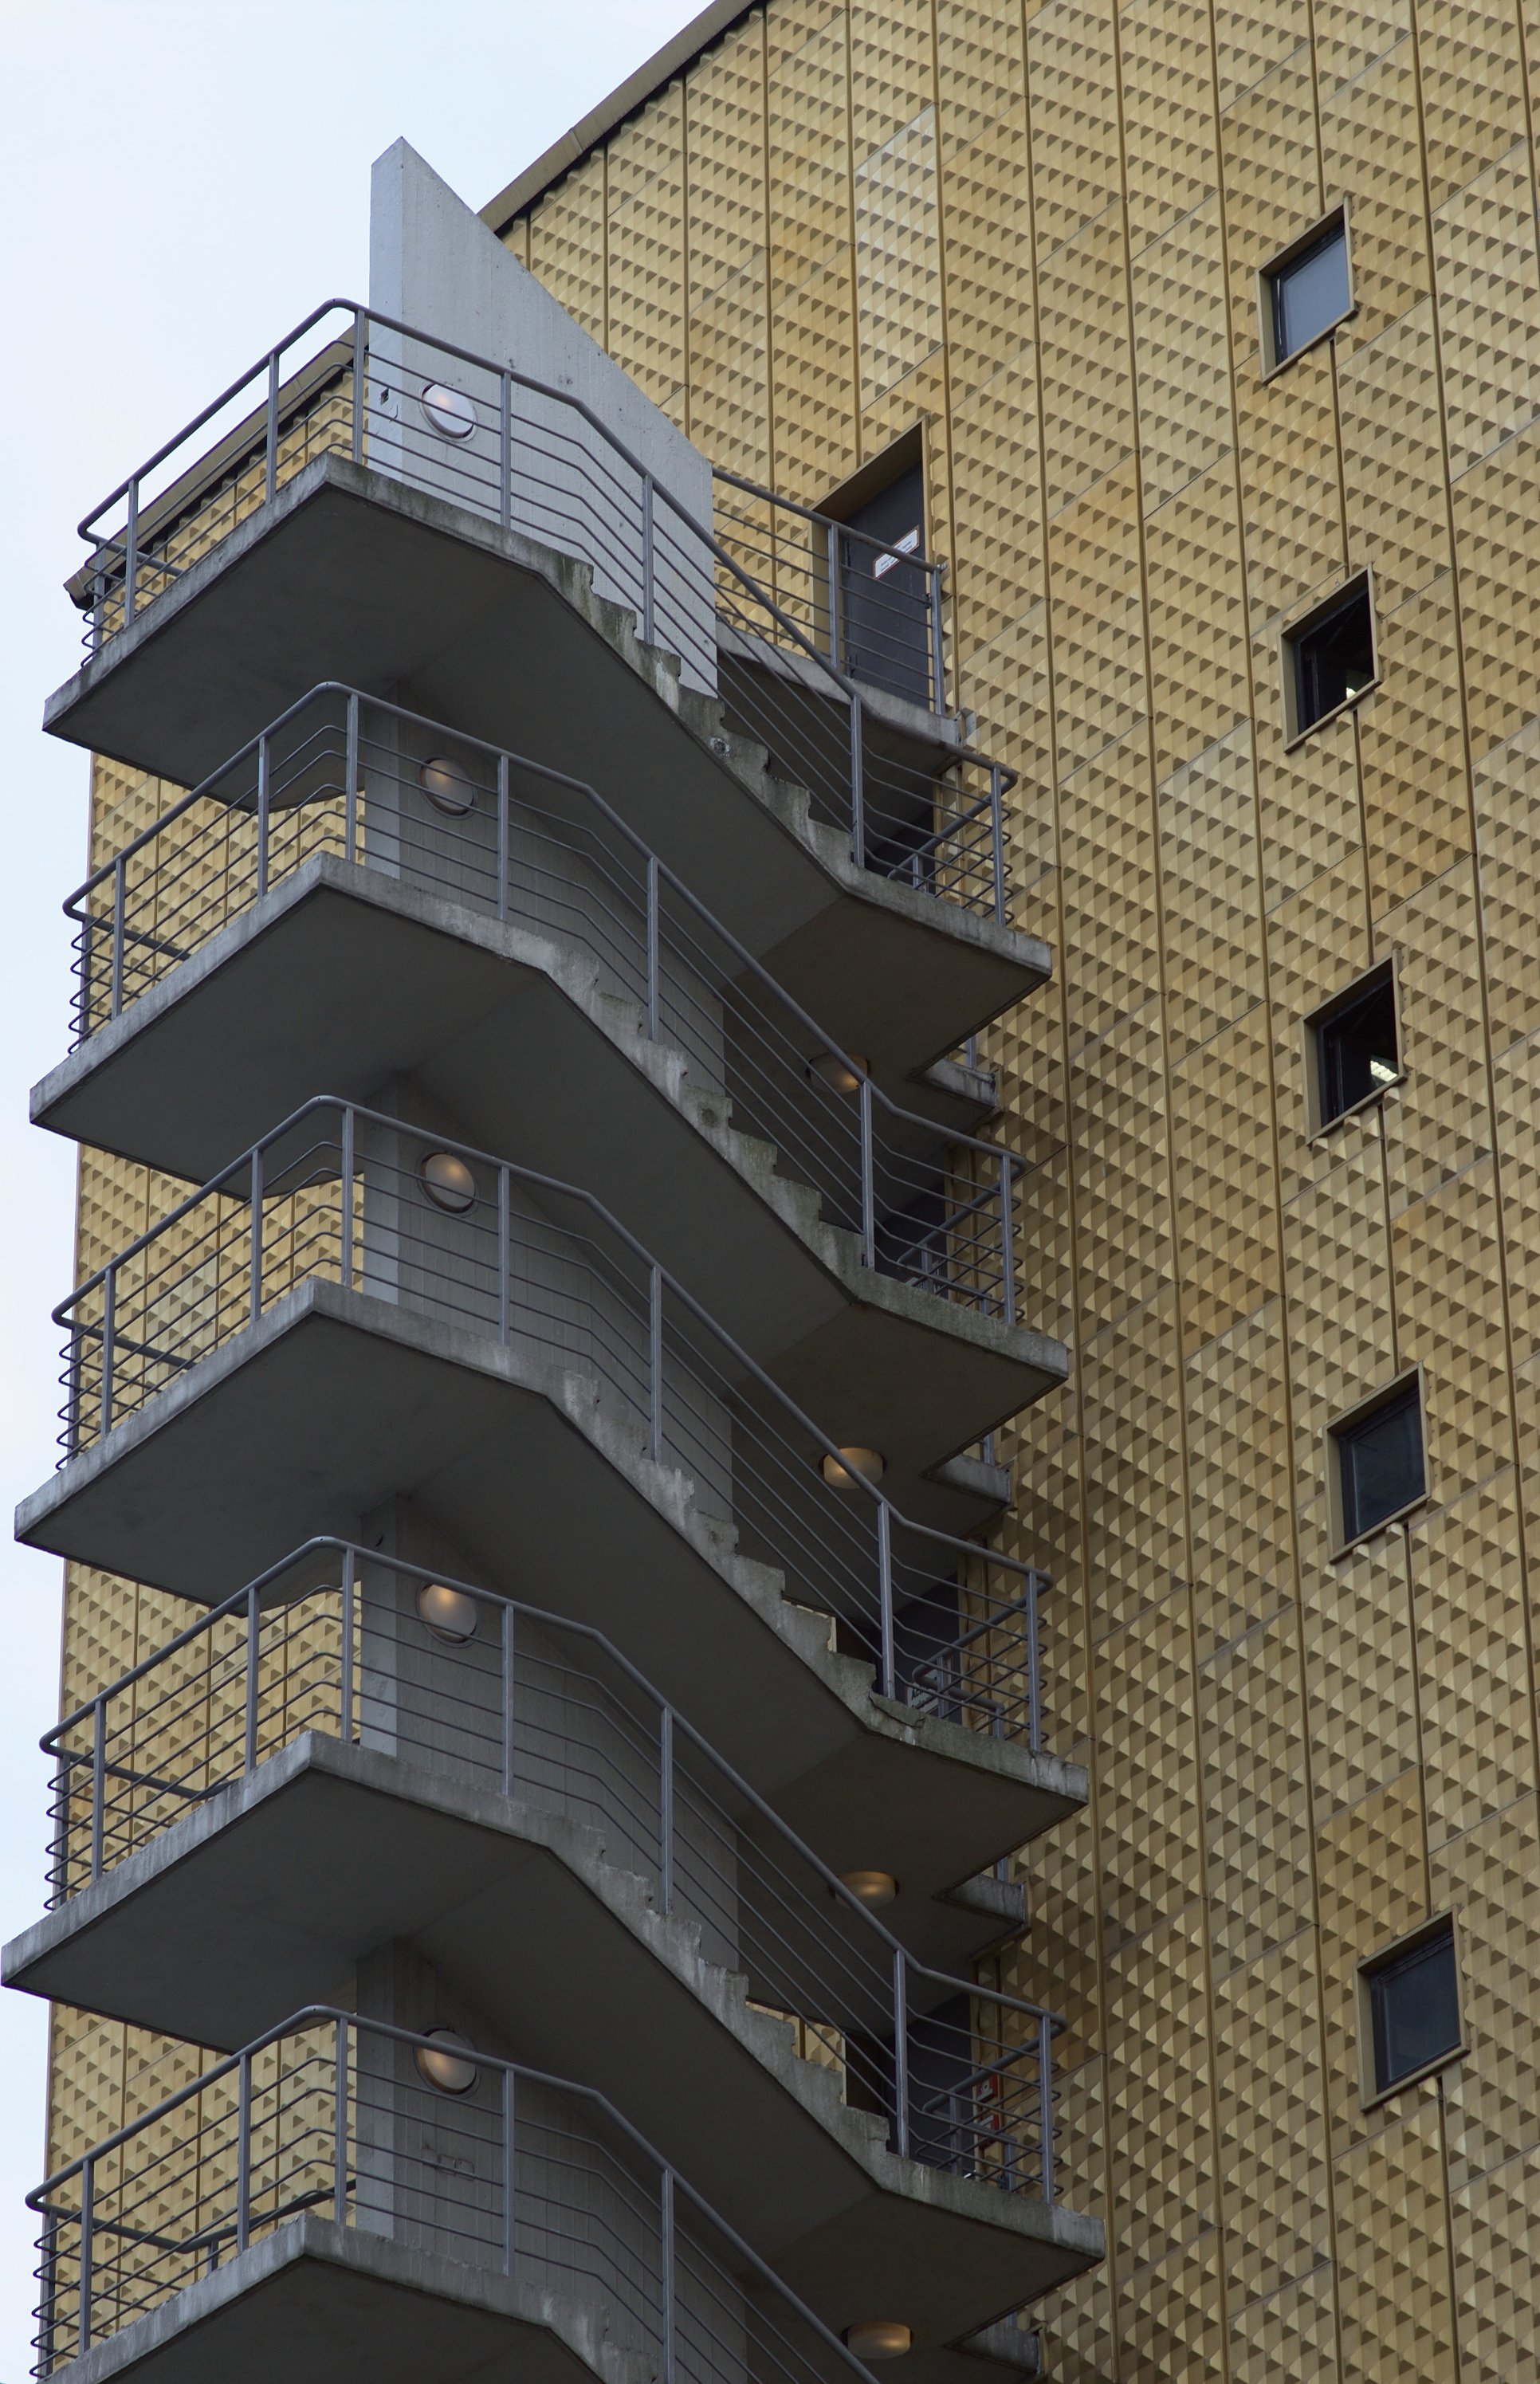
architecture, house, roof, skyscraper, wall, facade, professional, apartment, tower block, design, rawtherapee, germany, deutschland, berlin, walimex, samyang, pentax, 85mm, 2010, lenstagged, steffenzahn, guessedberlin, gwbartie, k100d, justpentax, iamflickr, 85mmf14, walimex85mm, walimexpro8514if, siding, condominium, daylighting, residential area, brutalist architecture